Big Dig

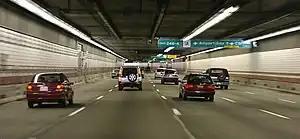
The Interstate 93 tunnel

Several unusual engineering challenges arose during the project, requiring unusual solutions and methods to address them. At the beginning of the project, engineers had to figure out the safest way to build the tunnel without endangering the existing elevated highway above. Eventually, they created horizontal braces as wide as the tunnel, then cut away the elevated highway's struts, and lowered it onto the new braces.